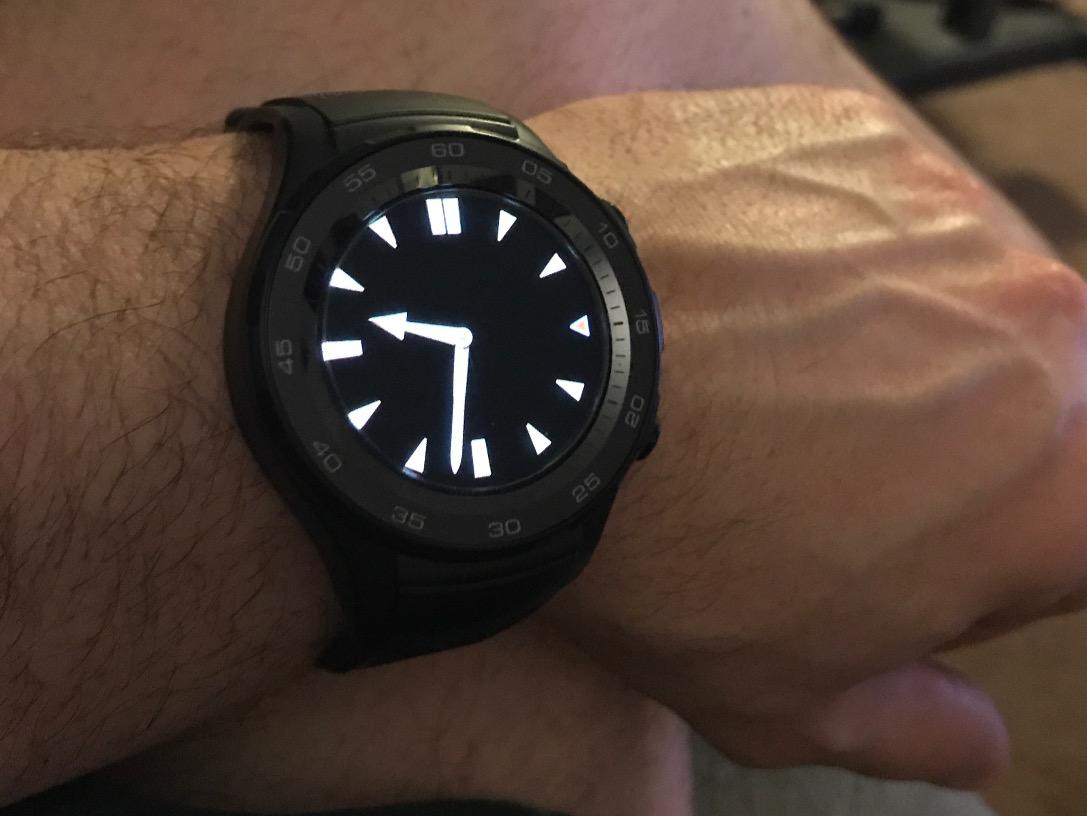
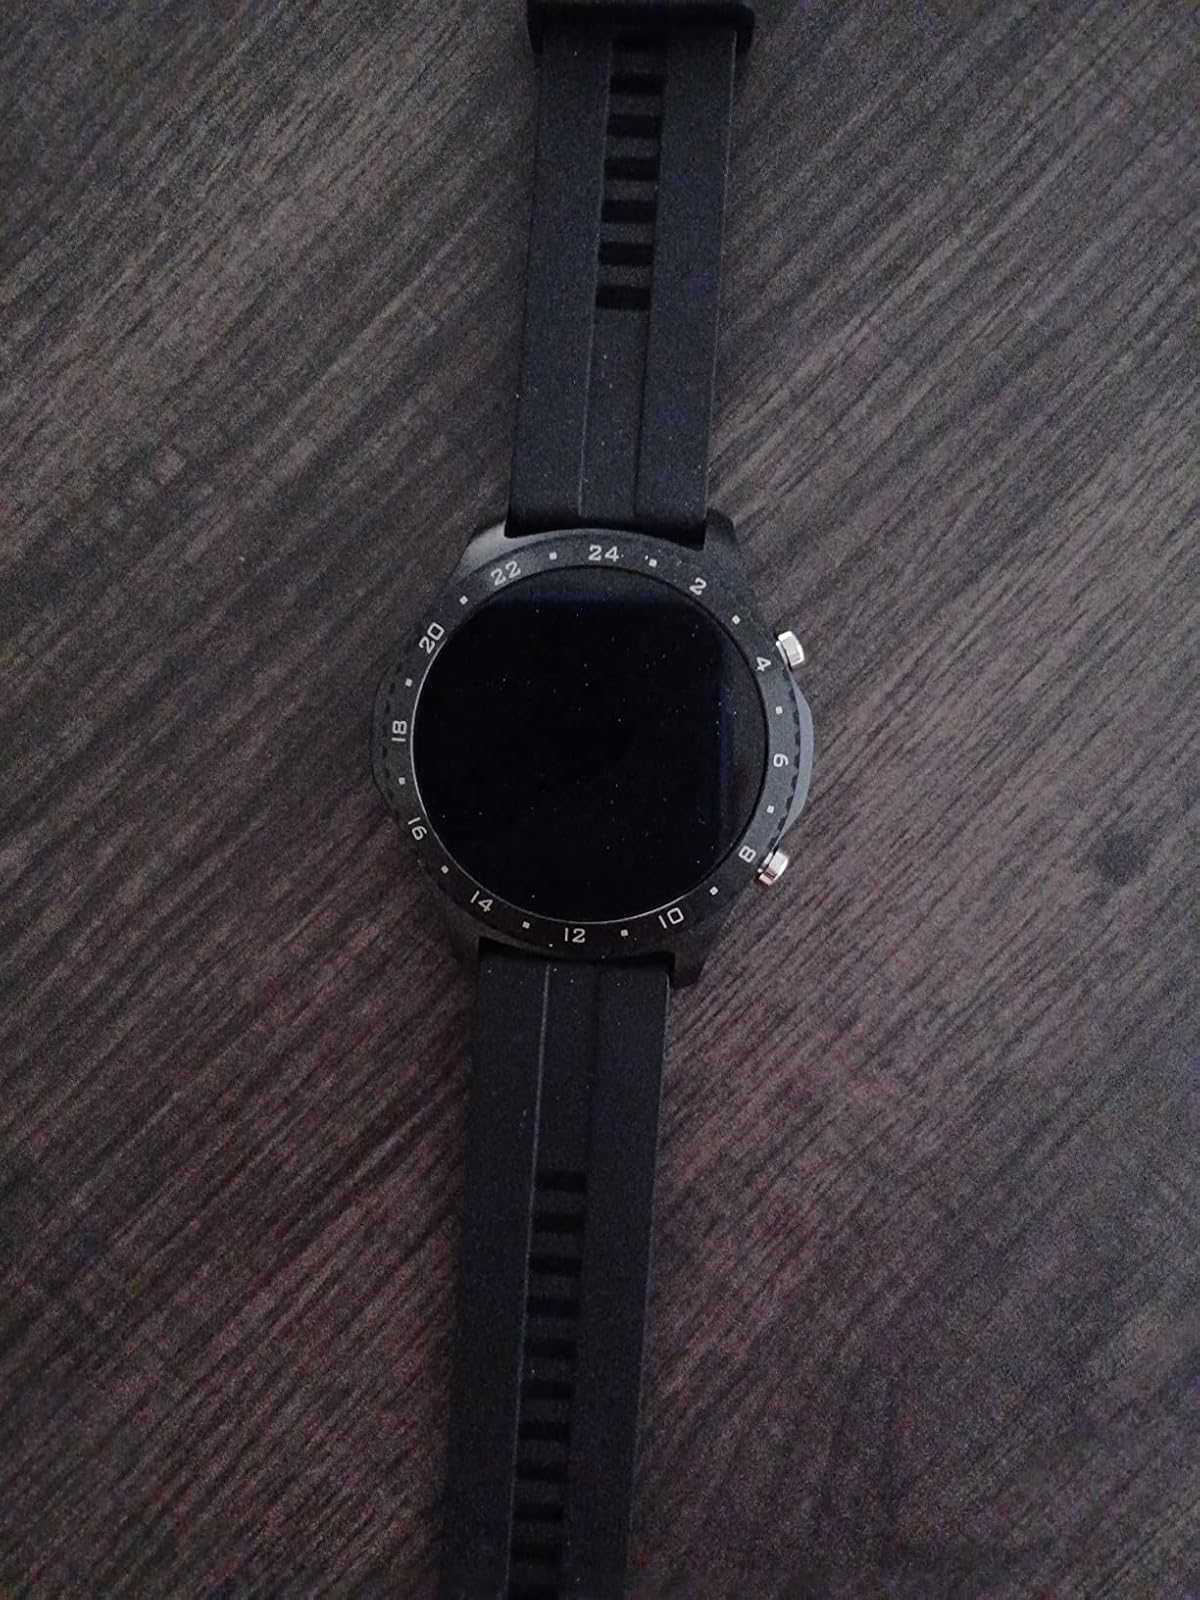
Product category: smartwatch
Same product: no